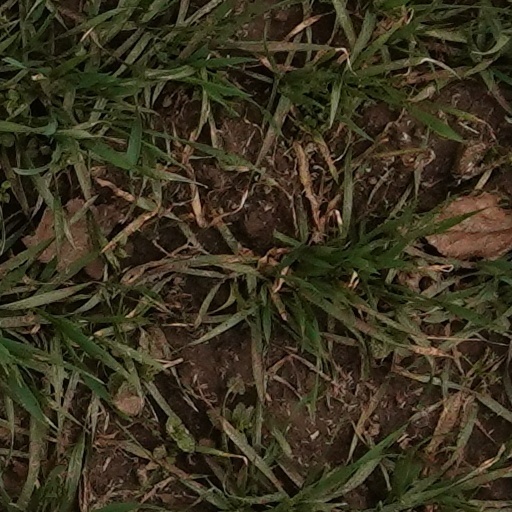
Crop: wheat